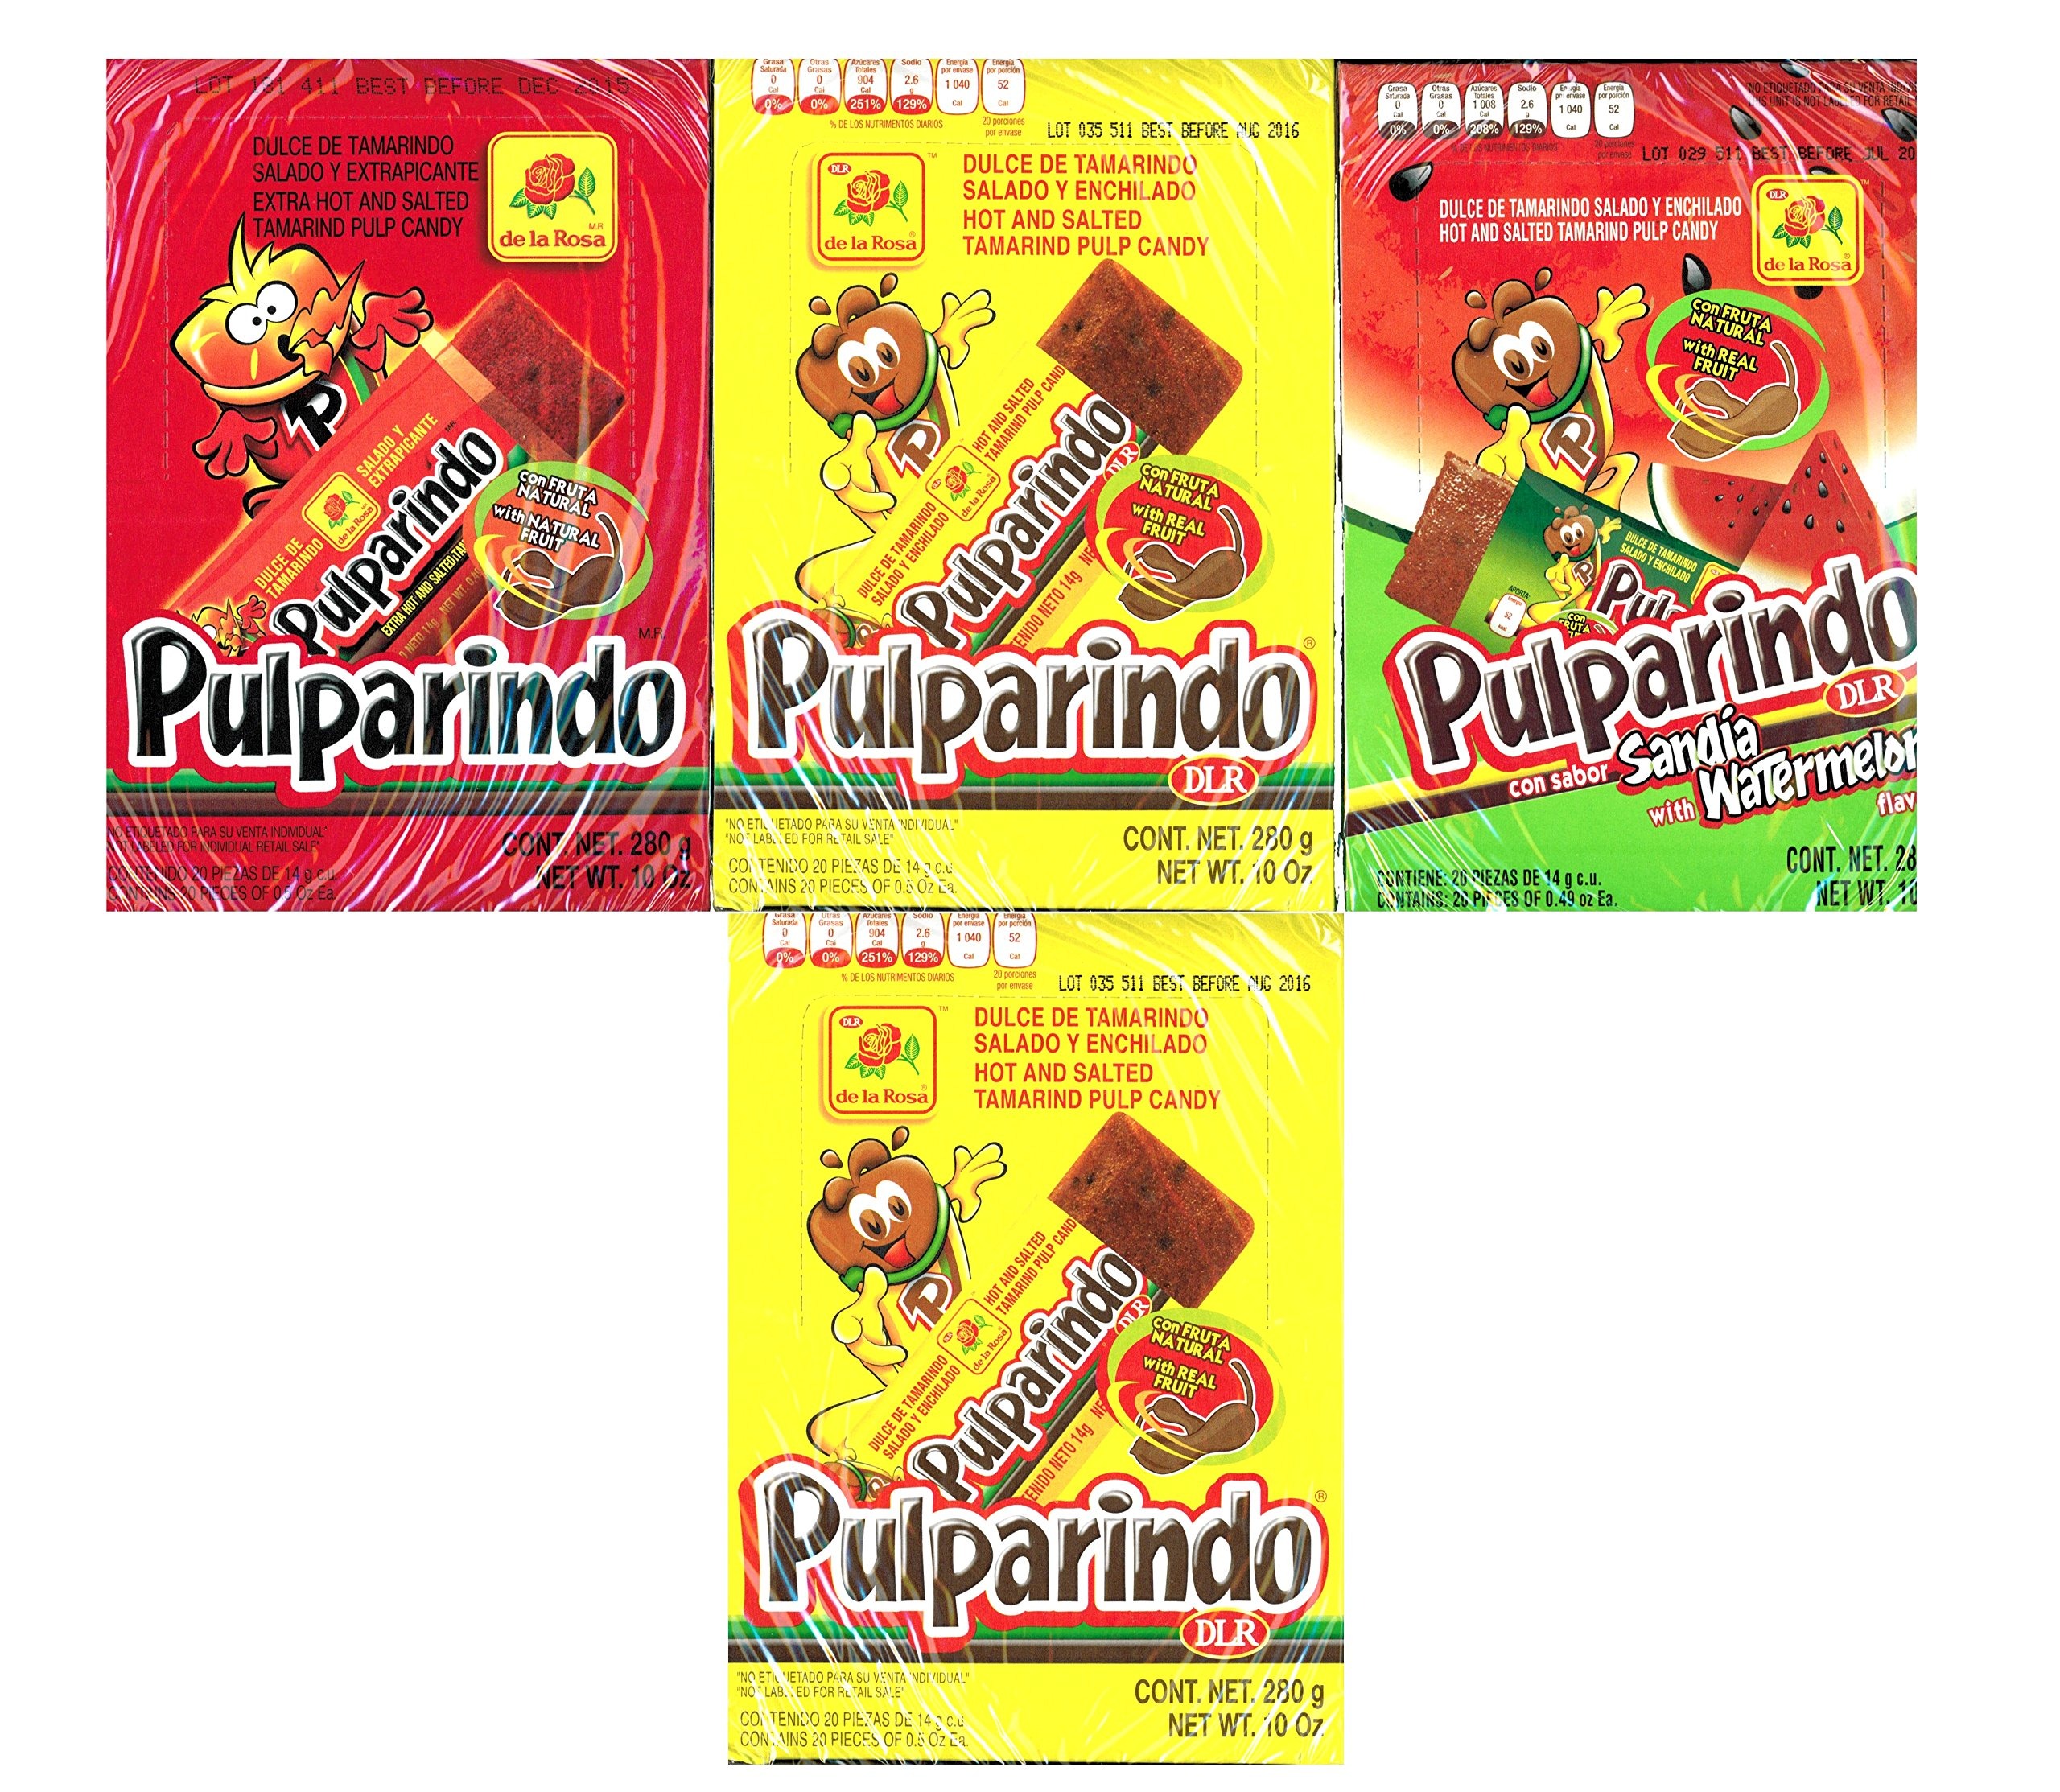
Item Name: Pulparindo Flavors Bundle
Bullet Point 1: For sale
Bullet Point 2: 4 display boxes with 20 pieces in each box
Bullet Point 3: 2 Original hot 1 Extra hot 1 Watermelon flavors
Bullet Point 4: 10-oz each box 20pcs each
Bullet Point 5: De la rosa Brand
Value: 40.0
Unit: Ounce

Price: 22.99